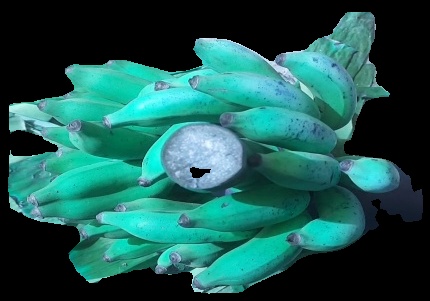
Variety: elakki-bale
Grade: grade3